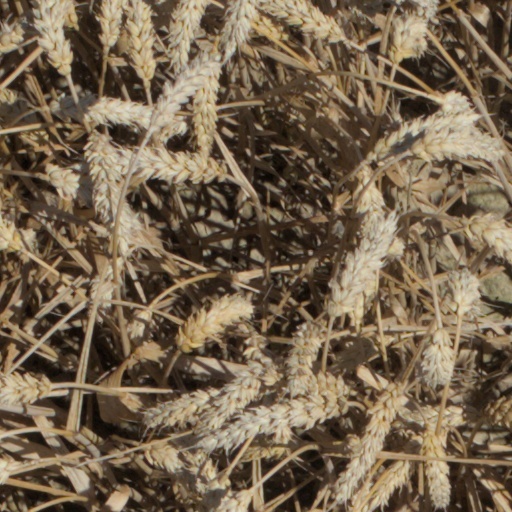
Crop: wheat